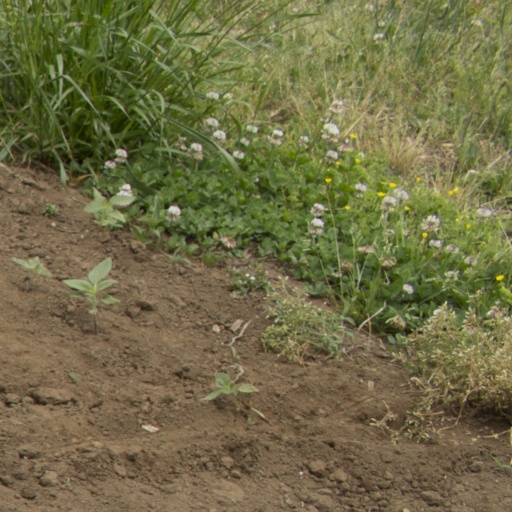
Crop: Jerusalem artichoke